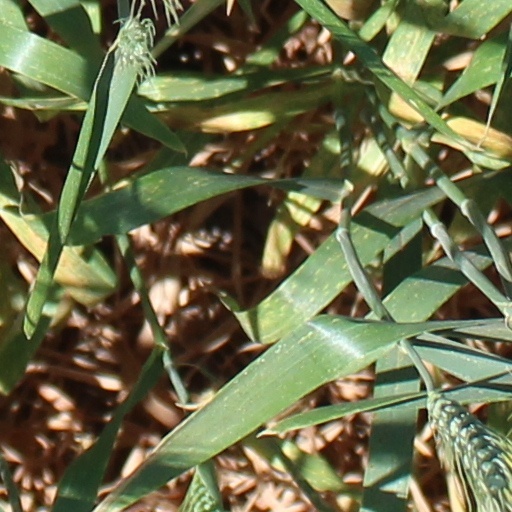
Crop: wheat